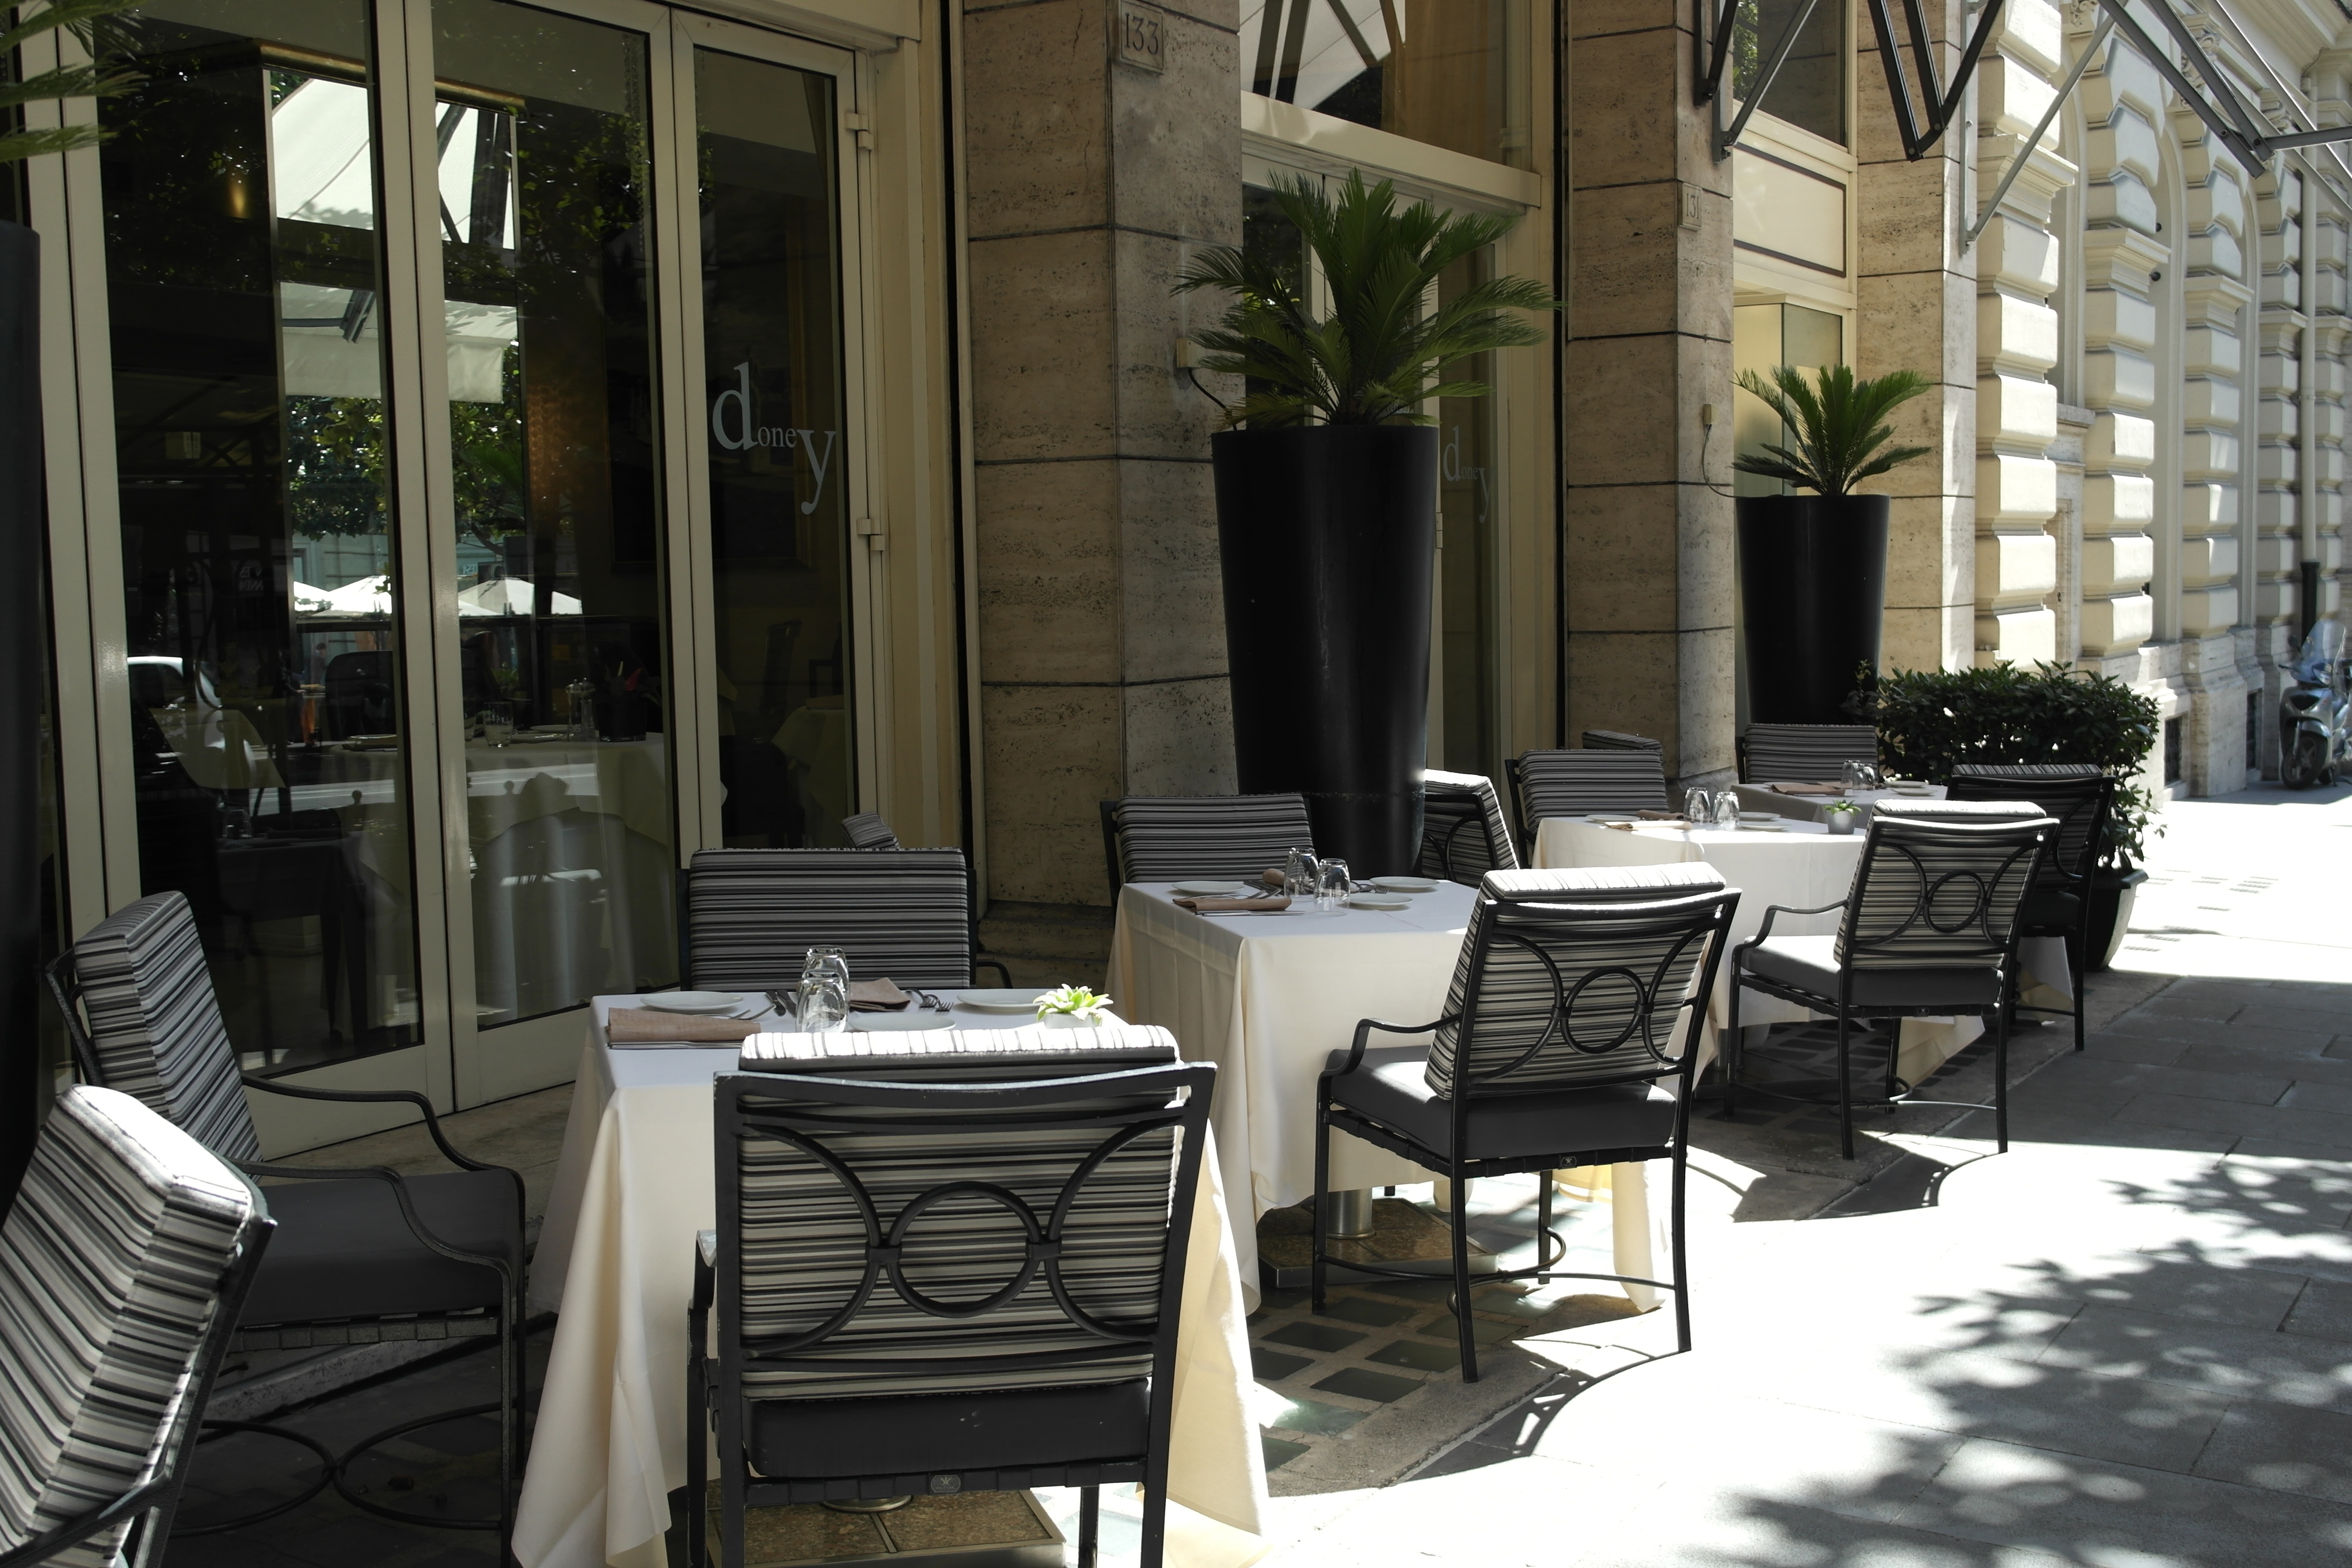
table, cafe, floor, restaurant, home, summer, italy, property, living room, furniture, room, lighting, interior design, rome, design, dining room, flooring, outdoor structure